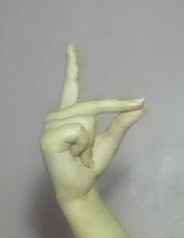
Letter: ta